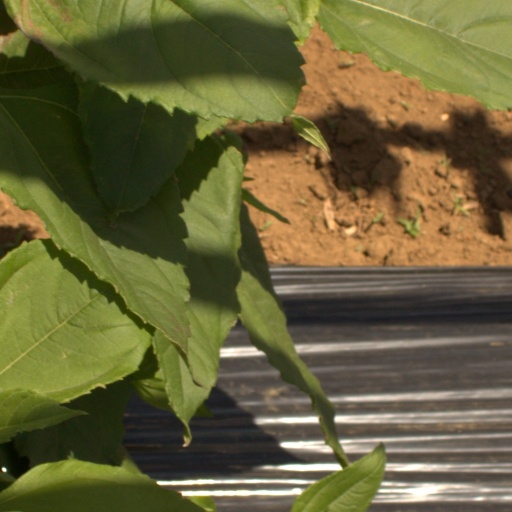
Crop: Jerusalem artichoke